2016 NASCAR Sprint All-Star Race

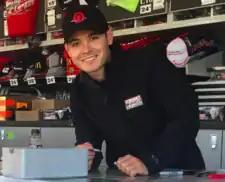
Kyle Larson was the winner of the third and final segment in the Sprint Showdown.

Under North Carolina night skies, Kevin Harvick led the field to the green flag at 10:11 p.m. Kyle Busch led the first lap, but he and Harvick raced side-by-side for the lead for a number of laps before Harvick took it on lap 6. Harvick made his mandatory stop of the race on lap 27 and surrendered the lead to Busch. Logano passed Busch to take the lead on lap 34. He pitted with five laps to go in the first segment as Jamie McMurray spinning brought out the first caution of the race. Matt Kenseth hadn't pitted under green as the rules require, so he was held a lap under caution as the segment ended. Brad Keselowski exited pit road with the race lead.